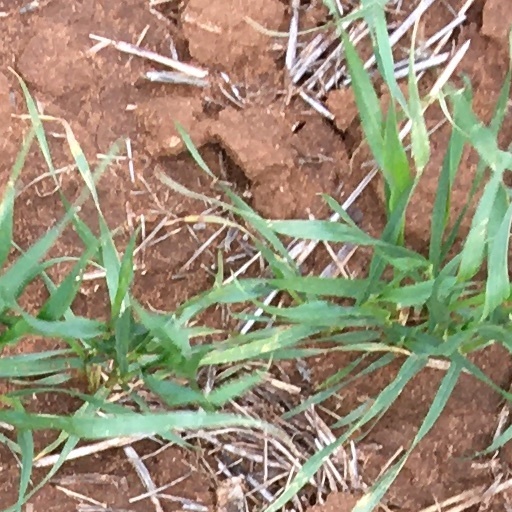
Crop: wheat